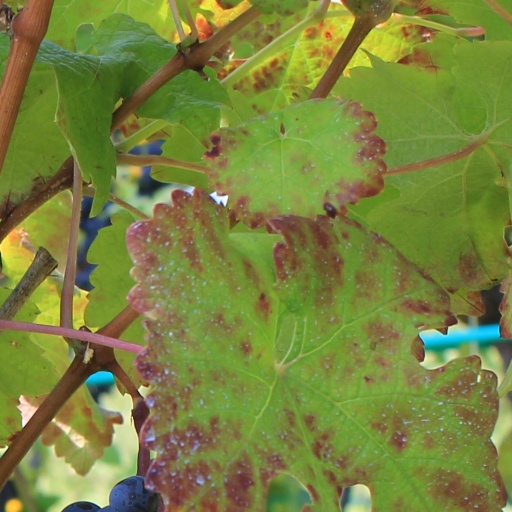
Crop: grape